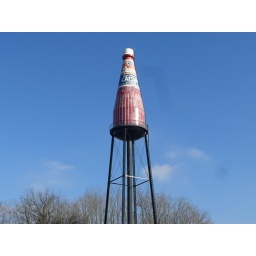
Catsup bottle water tower in Collinsville, Illinois